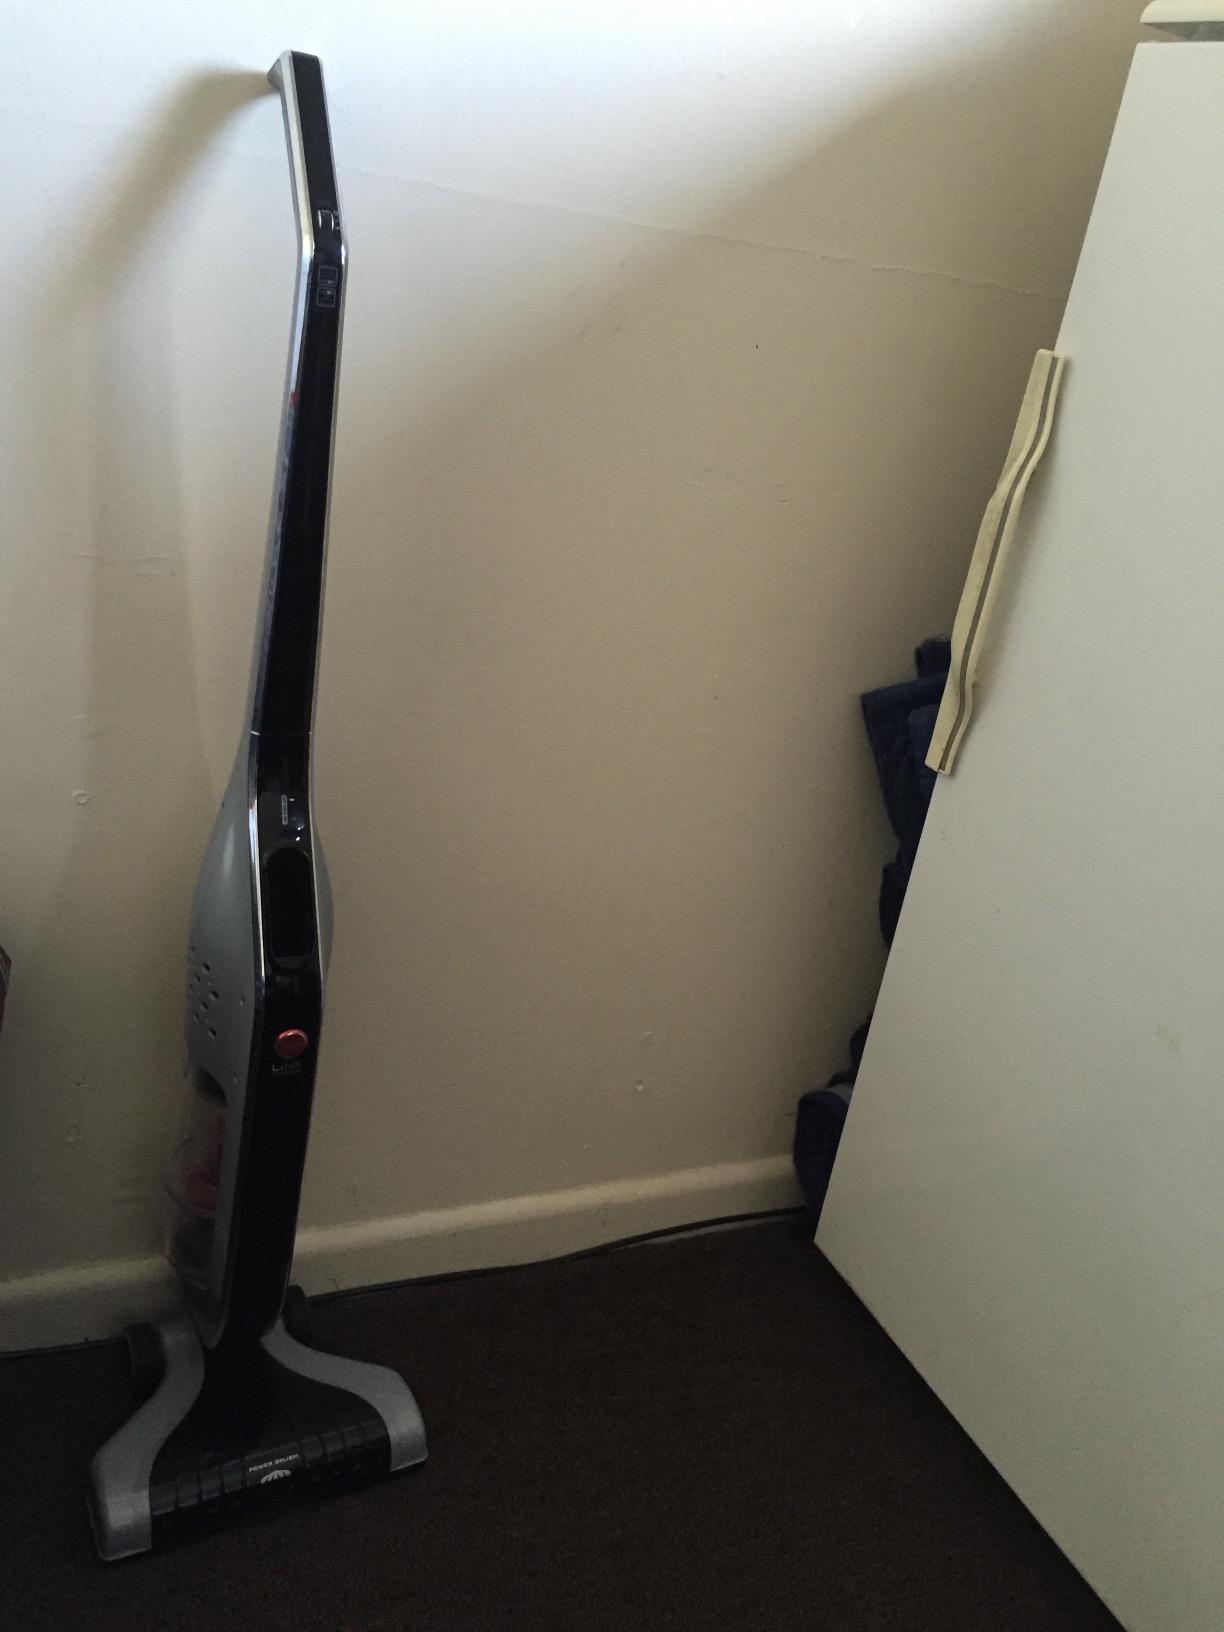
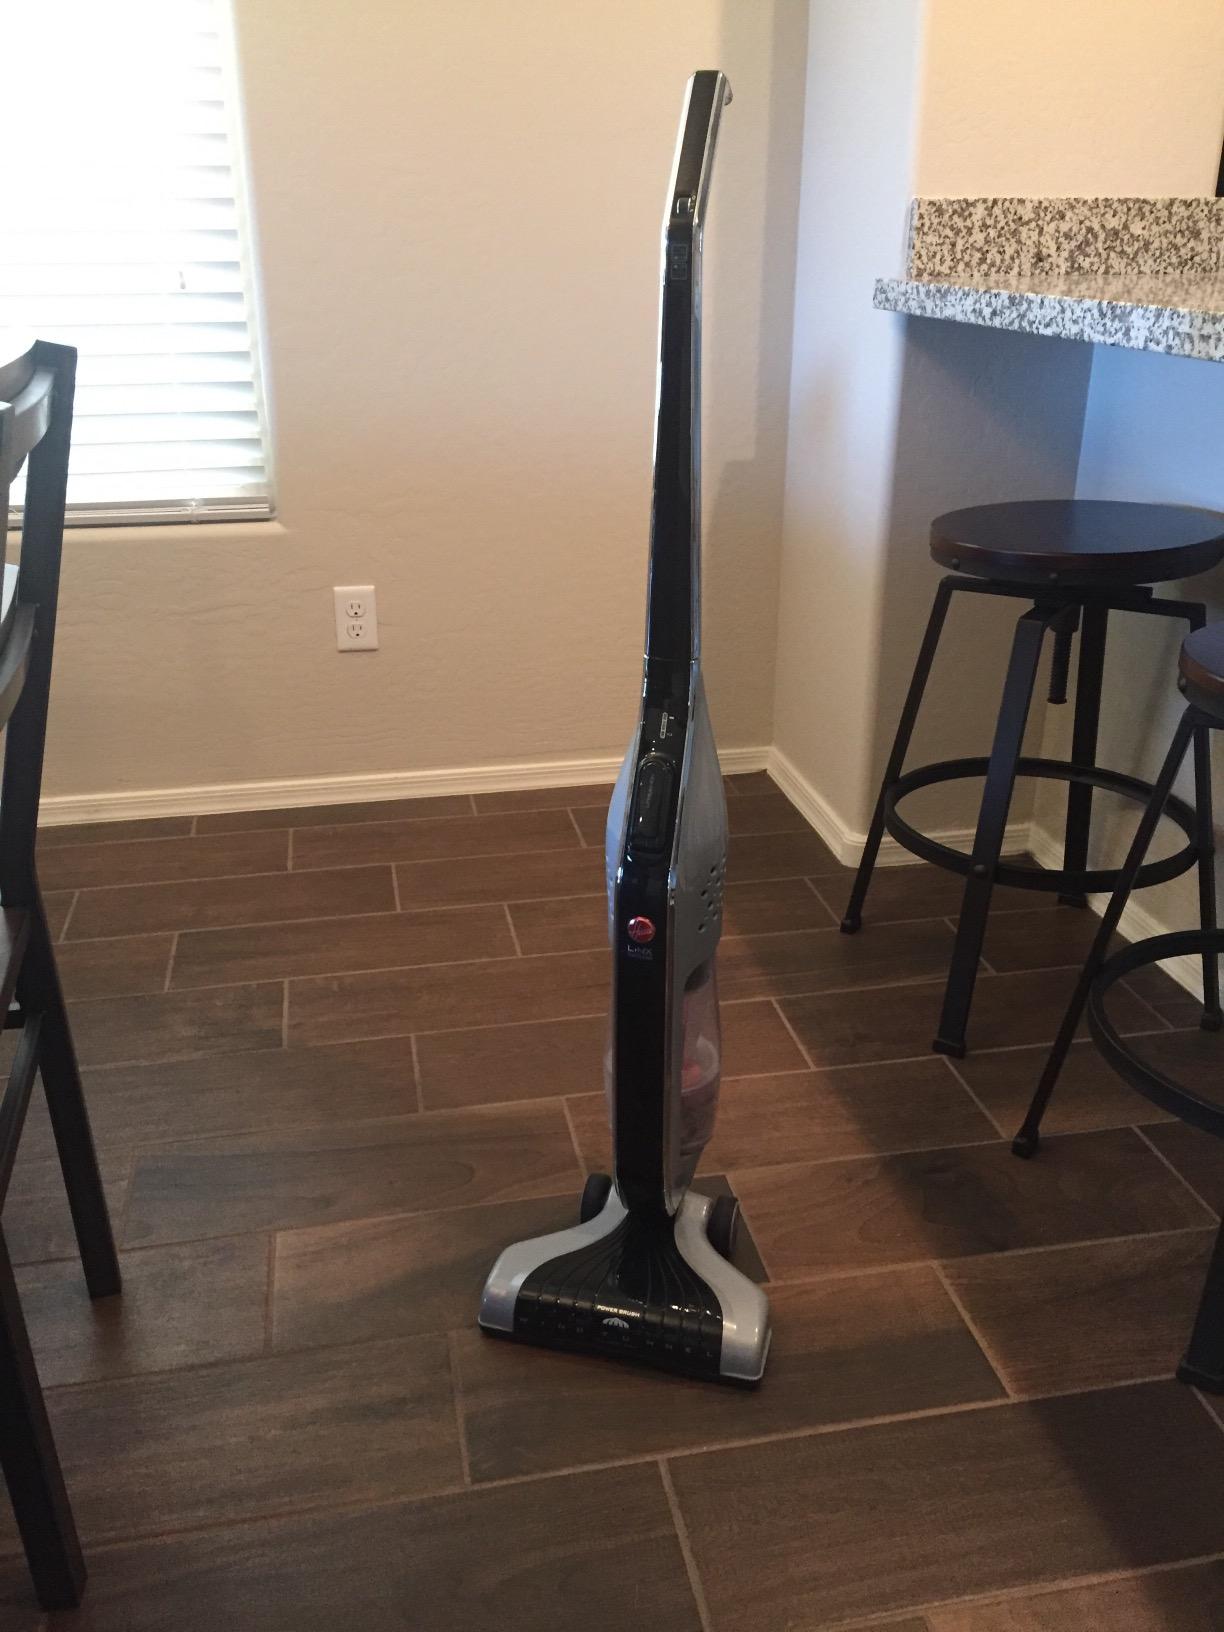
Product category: items_vacuum
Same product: yes